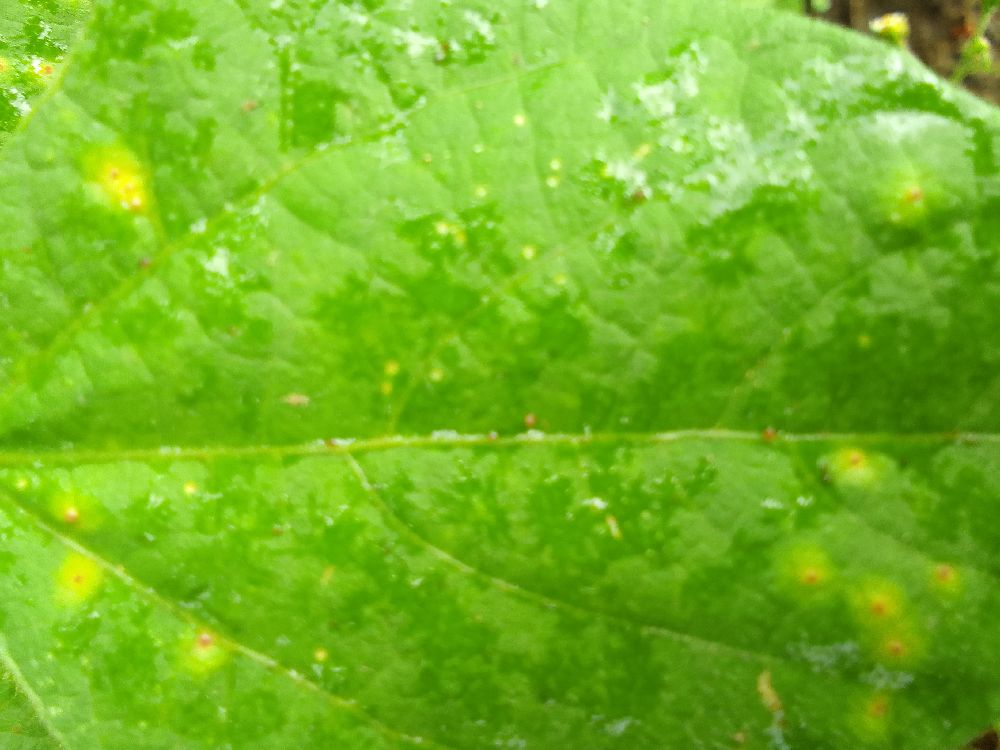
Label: rust